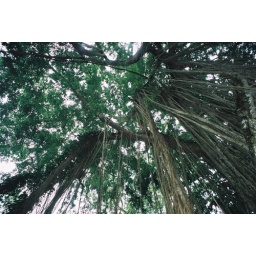
Looking up into the canopy in the sacred monkey forest